Ankara Tren Garı

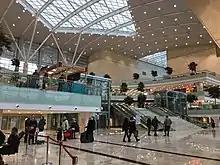
Main hall of the ATG terminal for YHT passenger services

When construction works of the Ankara-Istanbul high-speed railway line commenced in 2004, plans for a new railway station in Ankara were put forth as part of a large-scale modernization of the railways in Turkey. In August 2005, Turkish State Railways (TCDD) awarded a joint bid of 946,155 YTL from the Sudop Praha AS – SDPAK consortium to construct the ATG terminal. According to the original plan, the new station was going to encompass the entire existing station area like the new Eskişehir station. Construction of the new station was approved on 11 July 2007 by the Ankara city council. Plans for the new station were met with criticism from many architects, due to the fact that it would be demolishing several historic buildings within the grounds of the Ankara station. However, in 2008, plans for the station were halted when the Ankara 16th District Court overruled the city council's decision, citing that the project would endanger the historic structures at the Ankara station.